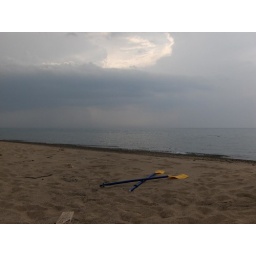
labor day weekend at the lake house in bridgman, michigan with 17 of our closest friends :D